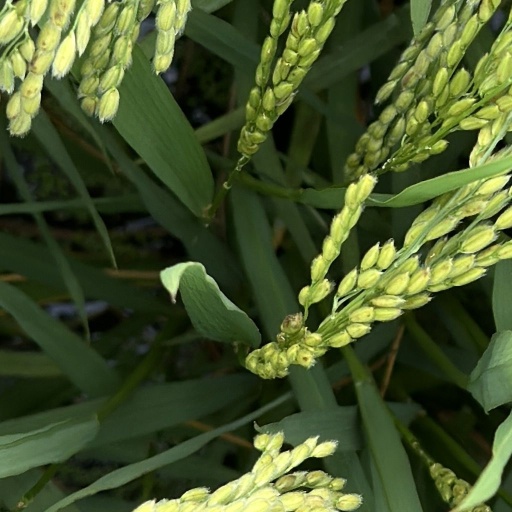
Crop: rice